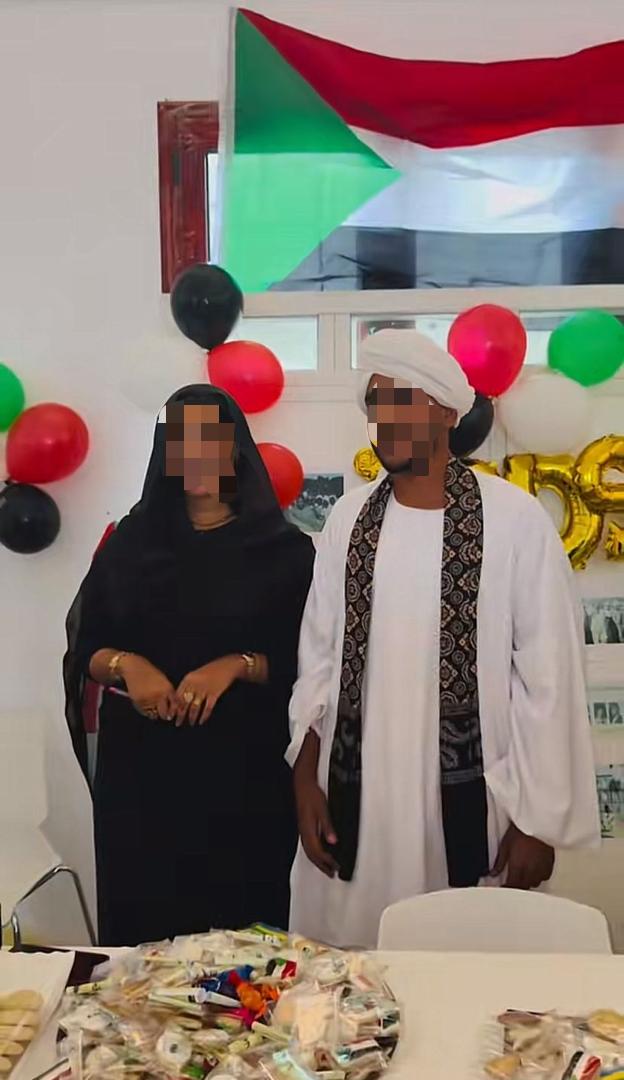
الوصف بالفصحى: رجل و سيدة يرتديان الزي السوداني القليدي
الوصف بالعامية السودانية: راجل لابس جلابية و عمة و مرة لابسة توب
التصنيف: Local Culture & Objects